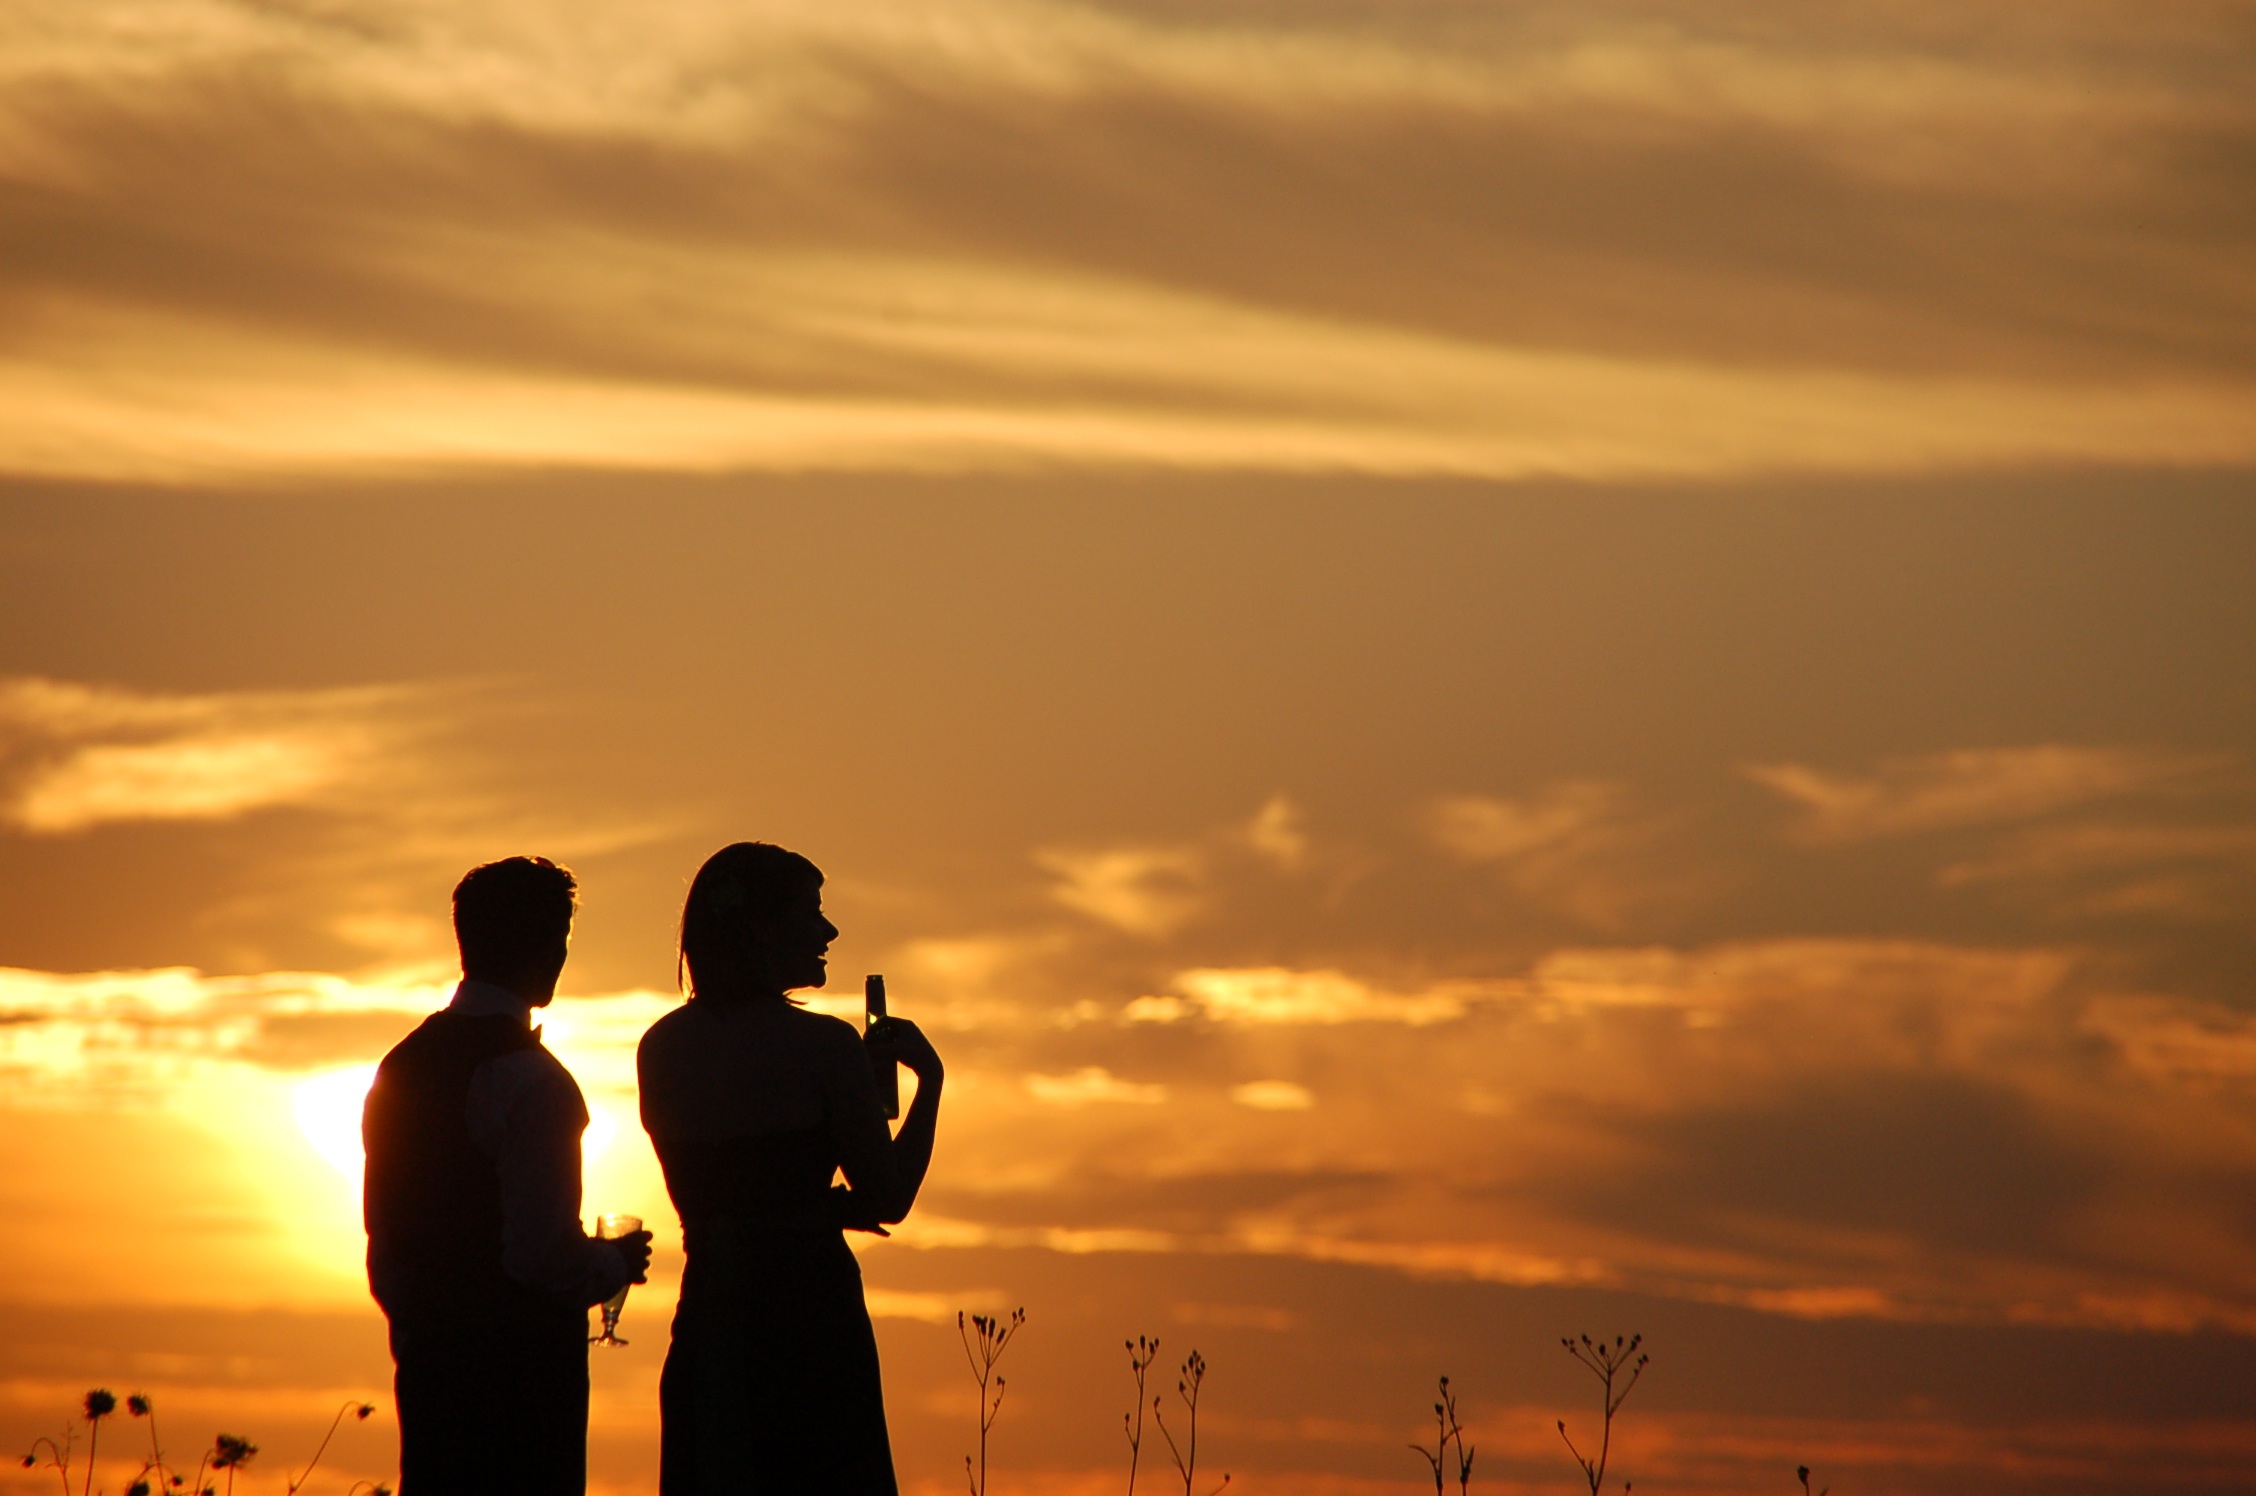
horizon, silhouette, cloud, sky, sunrise, sunset, sunlight, morning, dawn, dusk, evening, romance, afterglow